Home Sweet Home (2013 TV series)

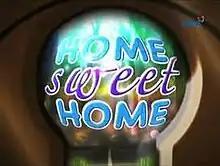
Title card

Home Sweet Home is a 2013 Philippine television drama fantasy series broadcast by GMA Network. Directed by Gil Tejada Jr., it stars Raymart Santiago, Roxanne Guinoo, Jake Vargas, Bea Binene and Jillian Ward. It premiered on April 22, 2013 on the network's Telebabad line up. The series concluded on July 19, 2013 with a total of 64 episodes.